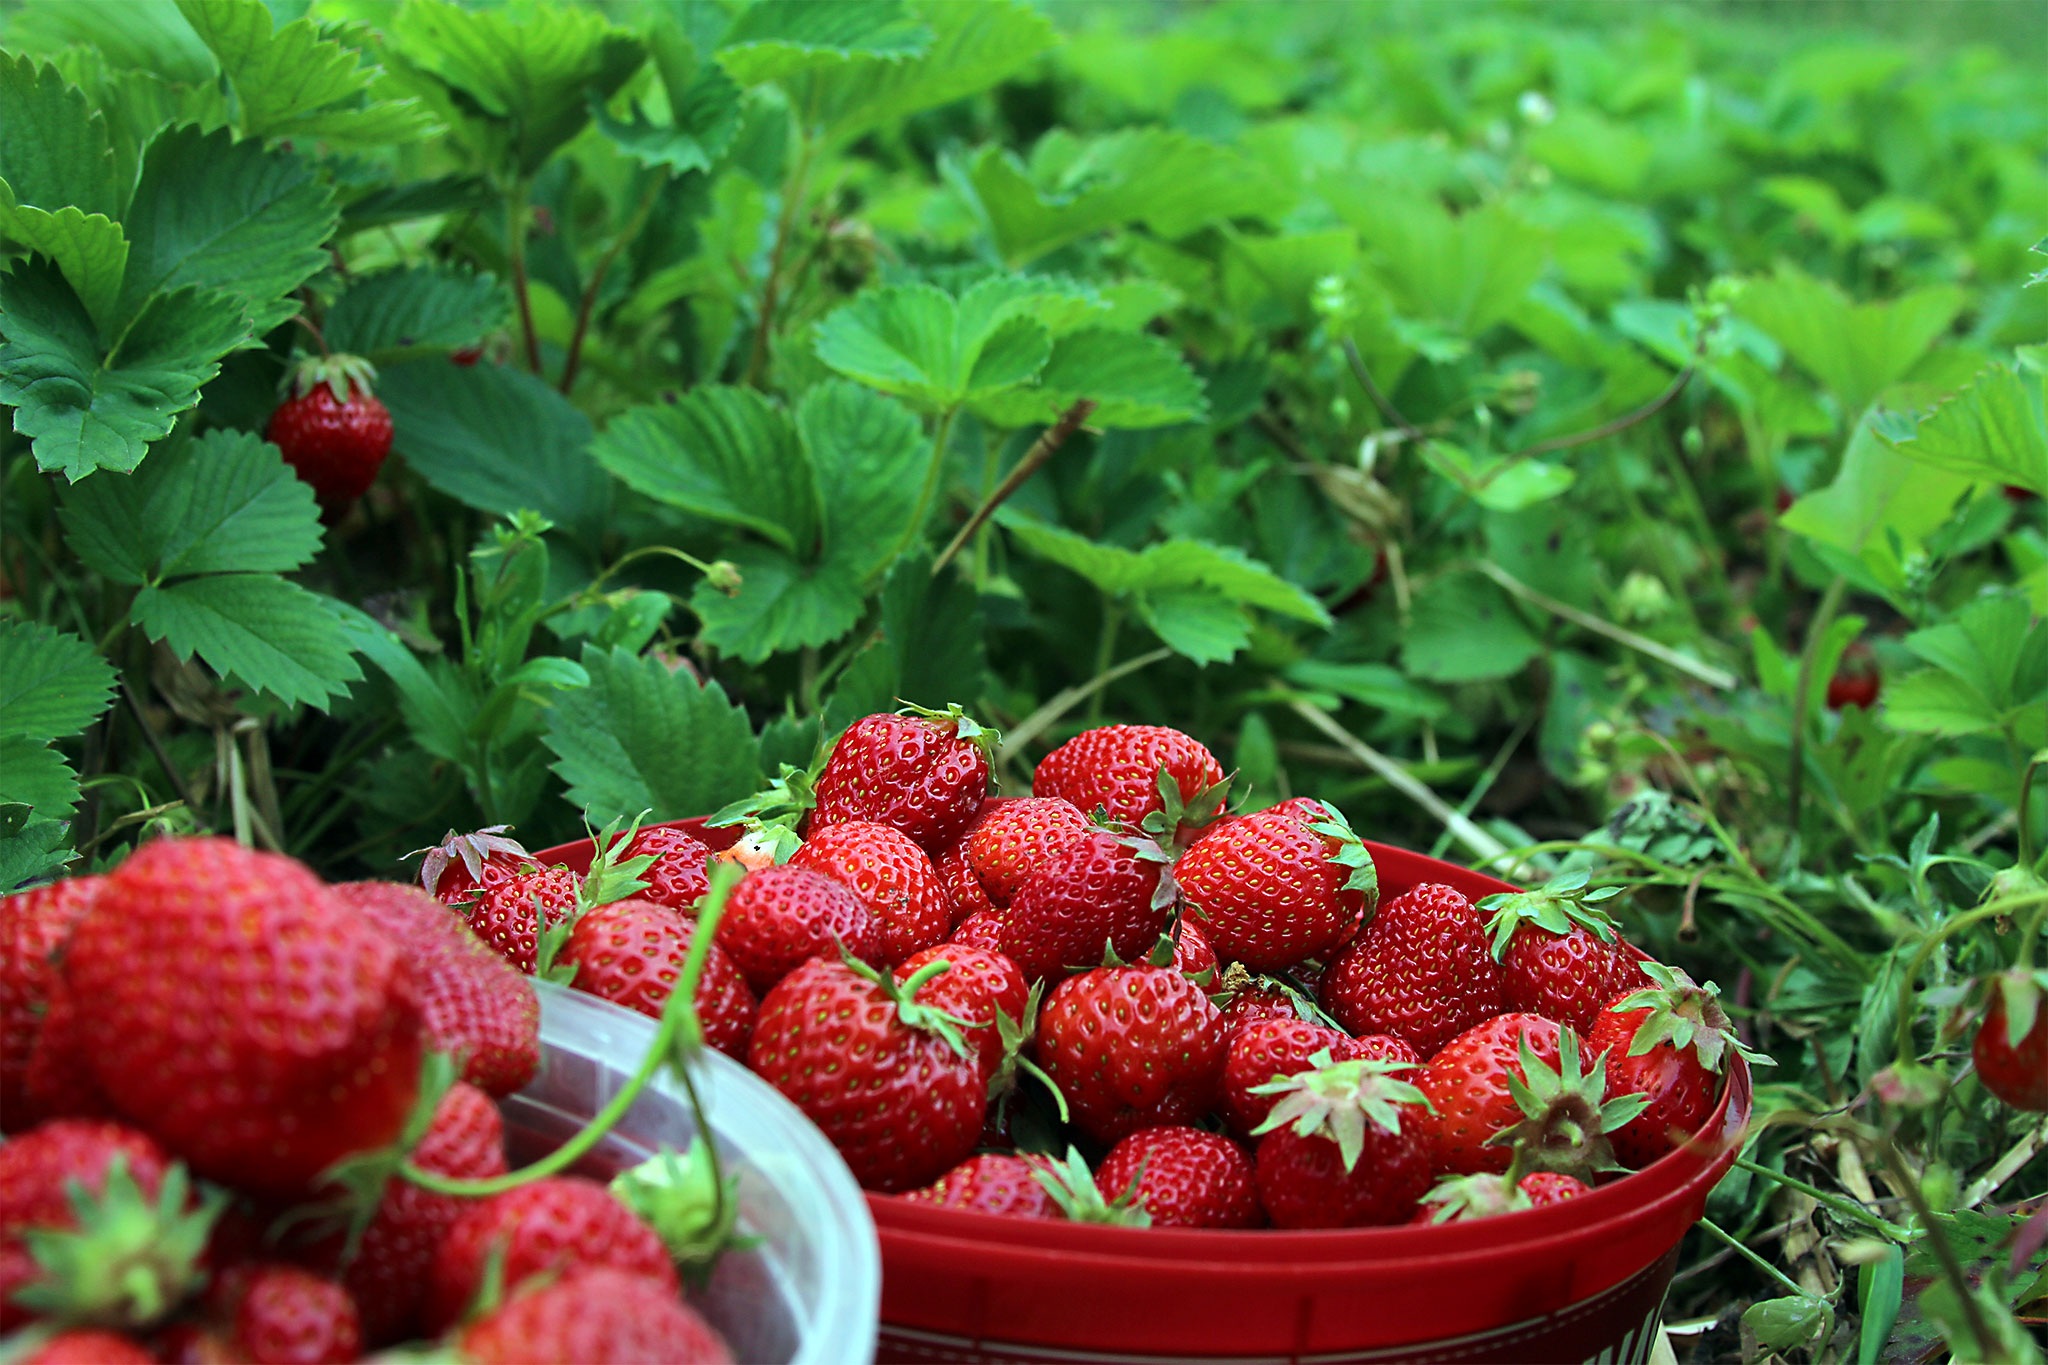
plant, fruit, berry, flower, food, produce, strawberry, shrub, strawberries, midsummer, flowering plant, ekoodlade